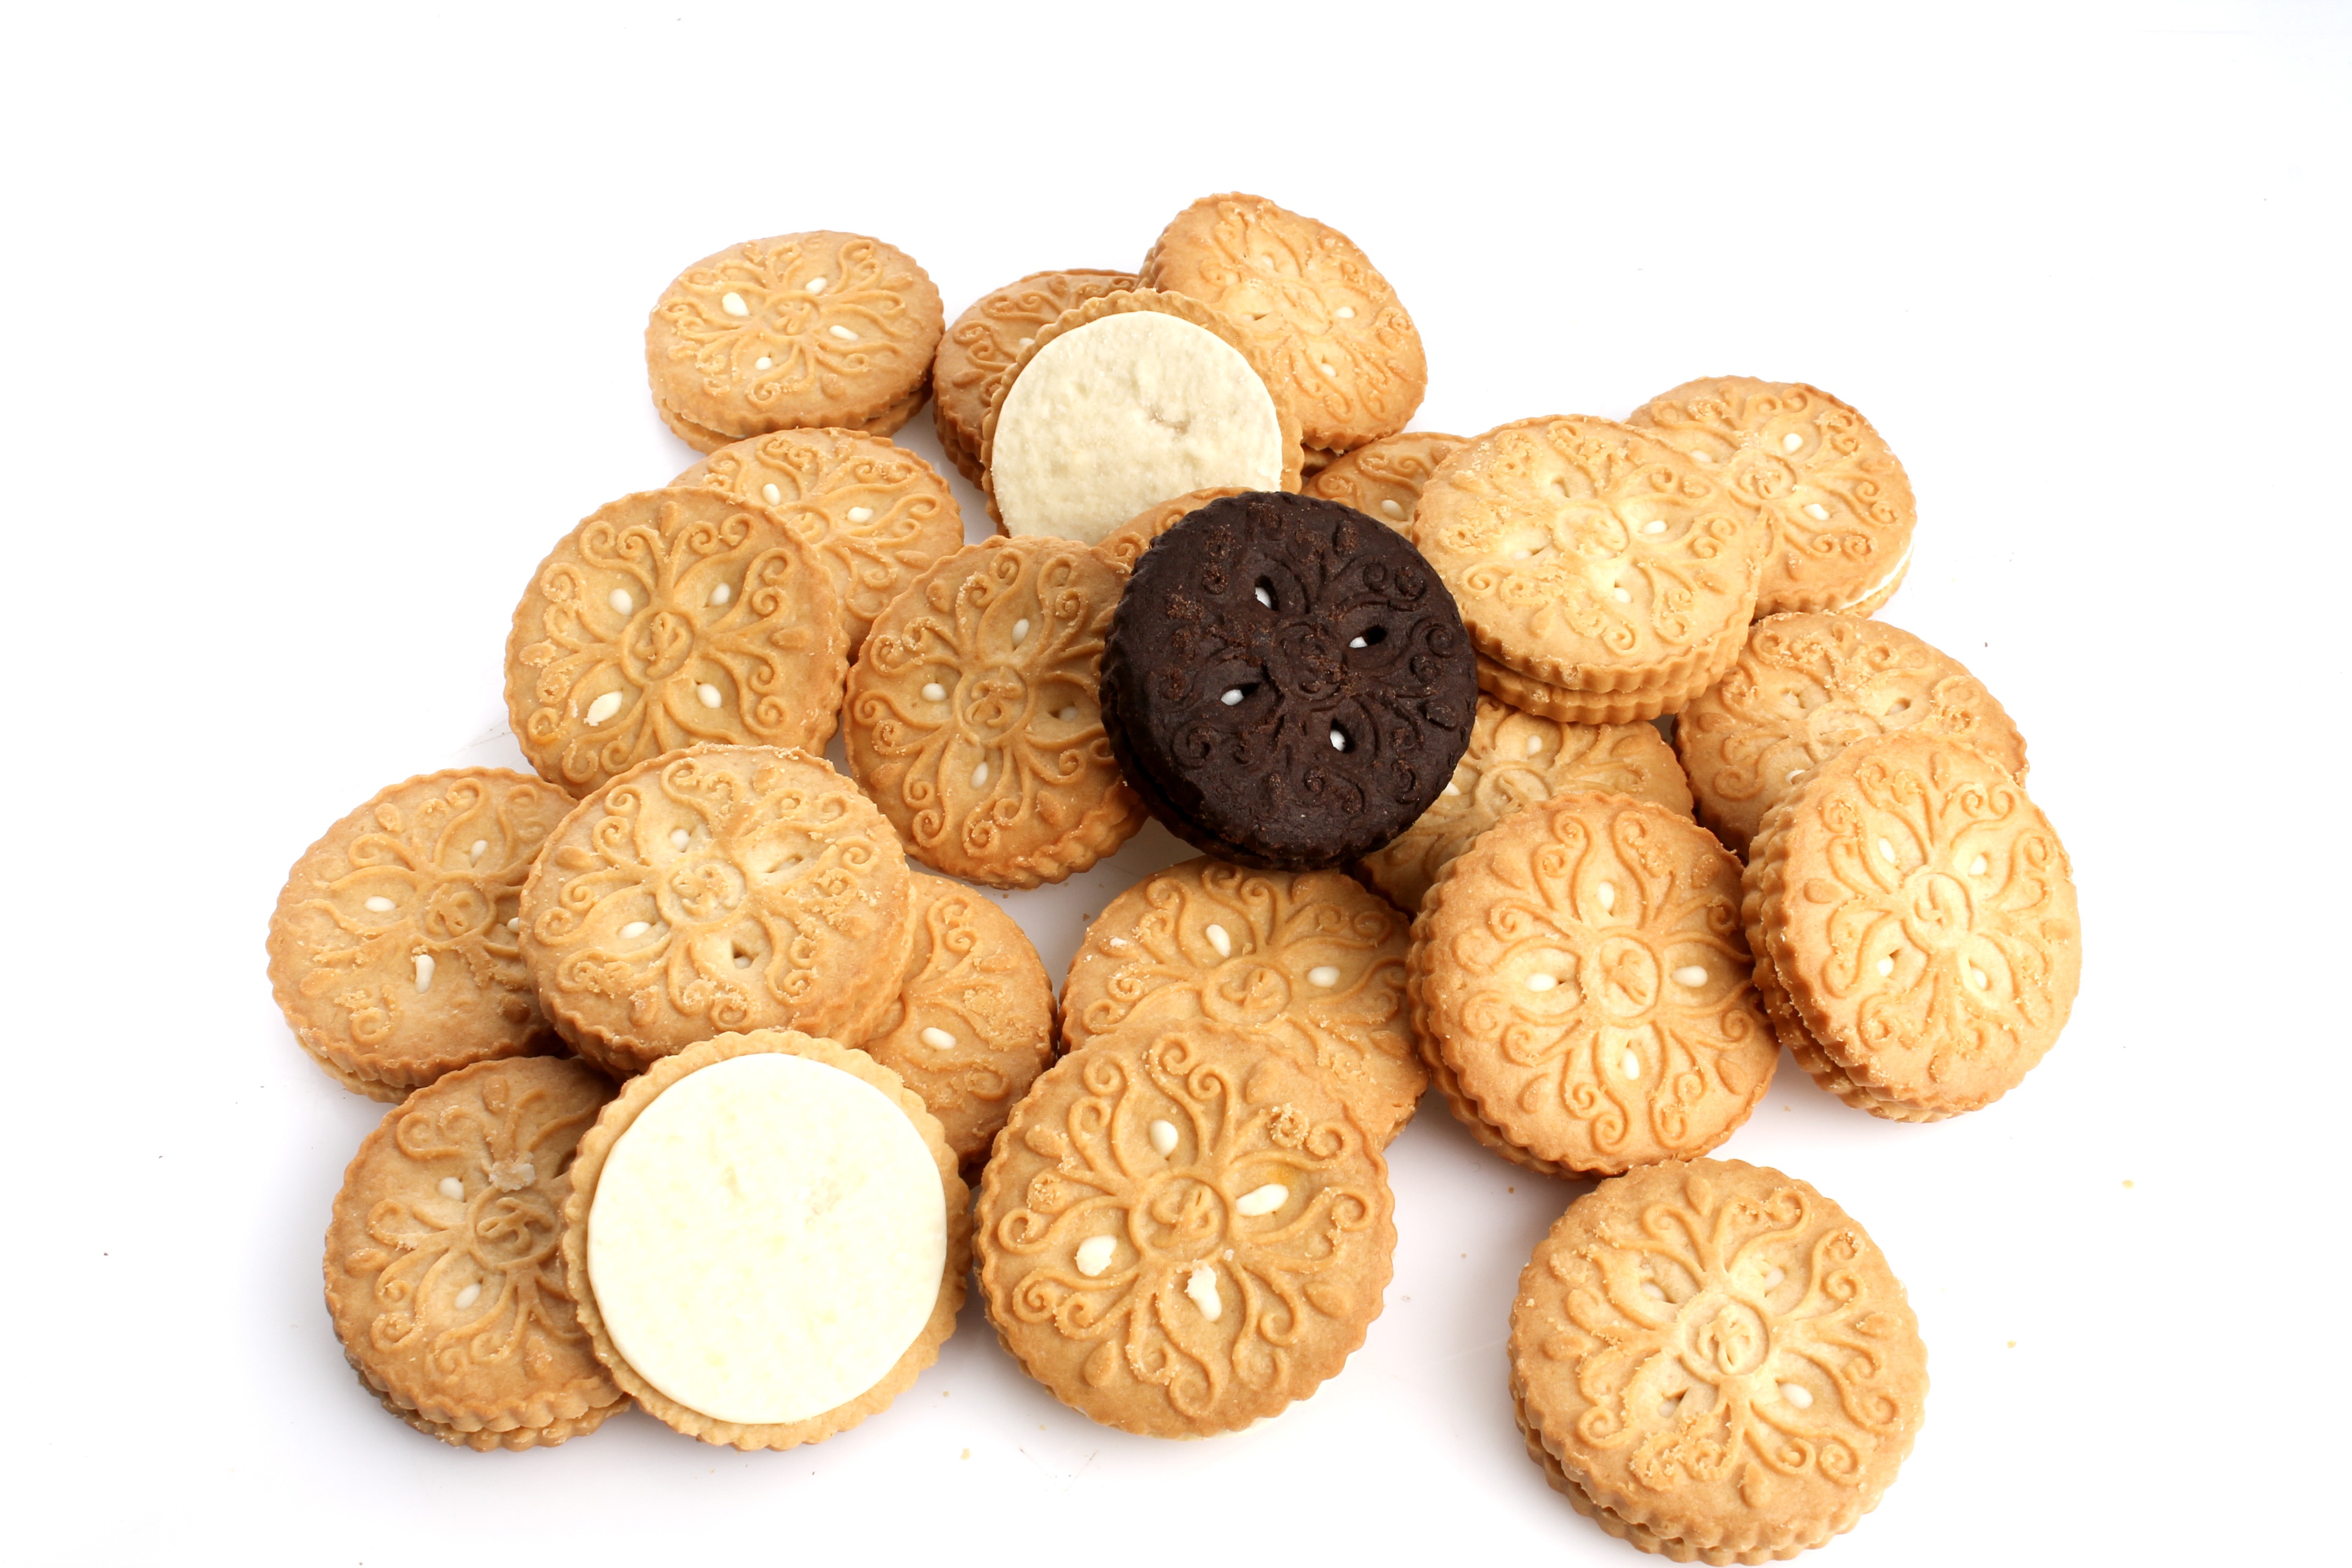
plant, fruit, food, produce, biscuit, snack, dessert, cookies, confectionery, baked goods, flowering plant, grass family, land plant, snack food